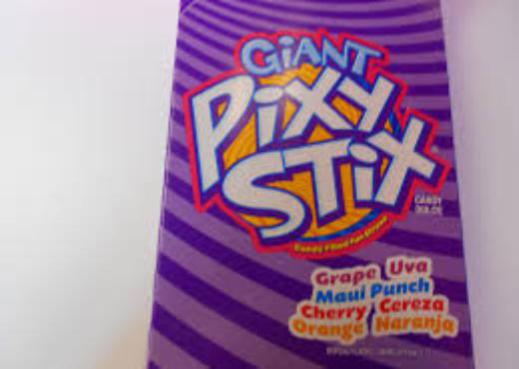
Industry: Leisure